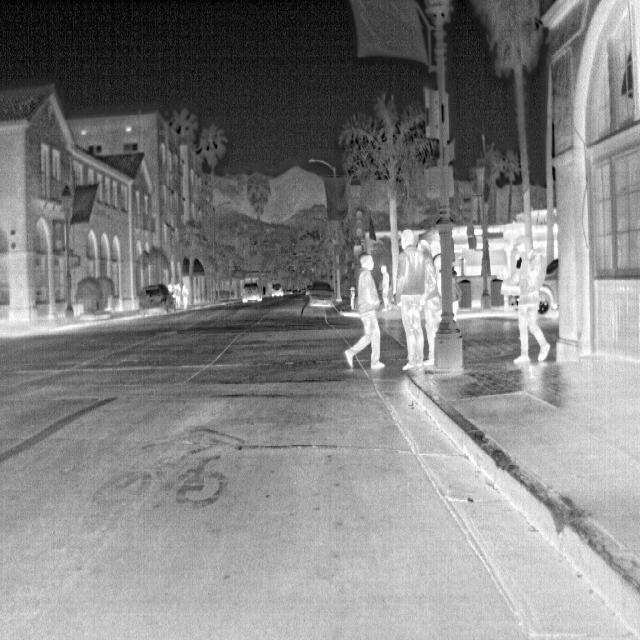
Detected objects:
label: person
label: person
label: person
label: person
label: person
label: person